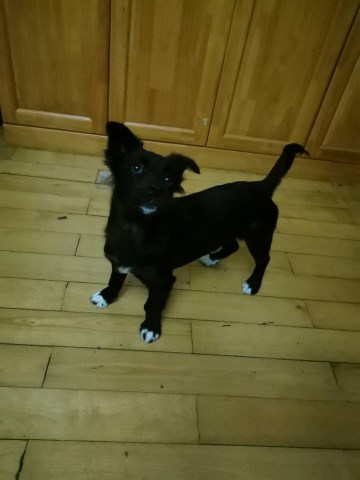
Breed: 806-n000129-papillon